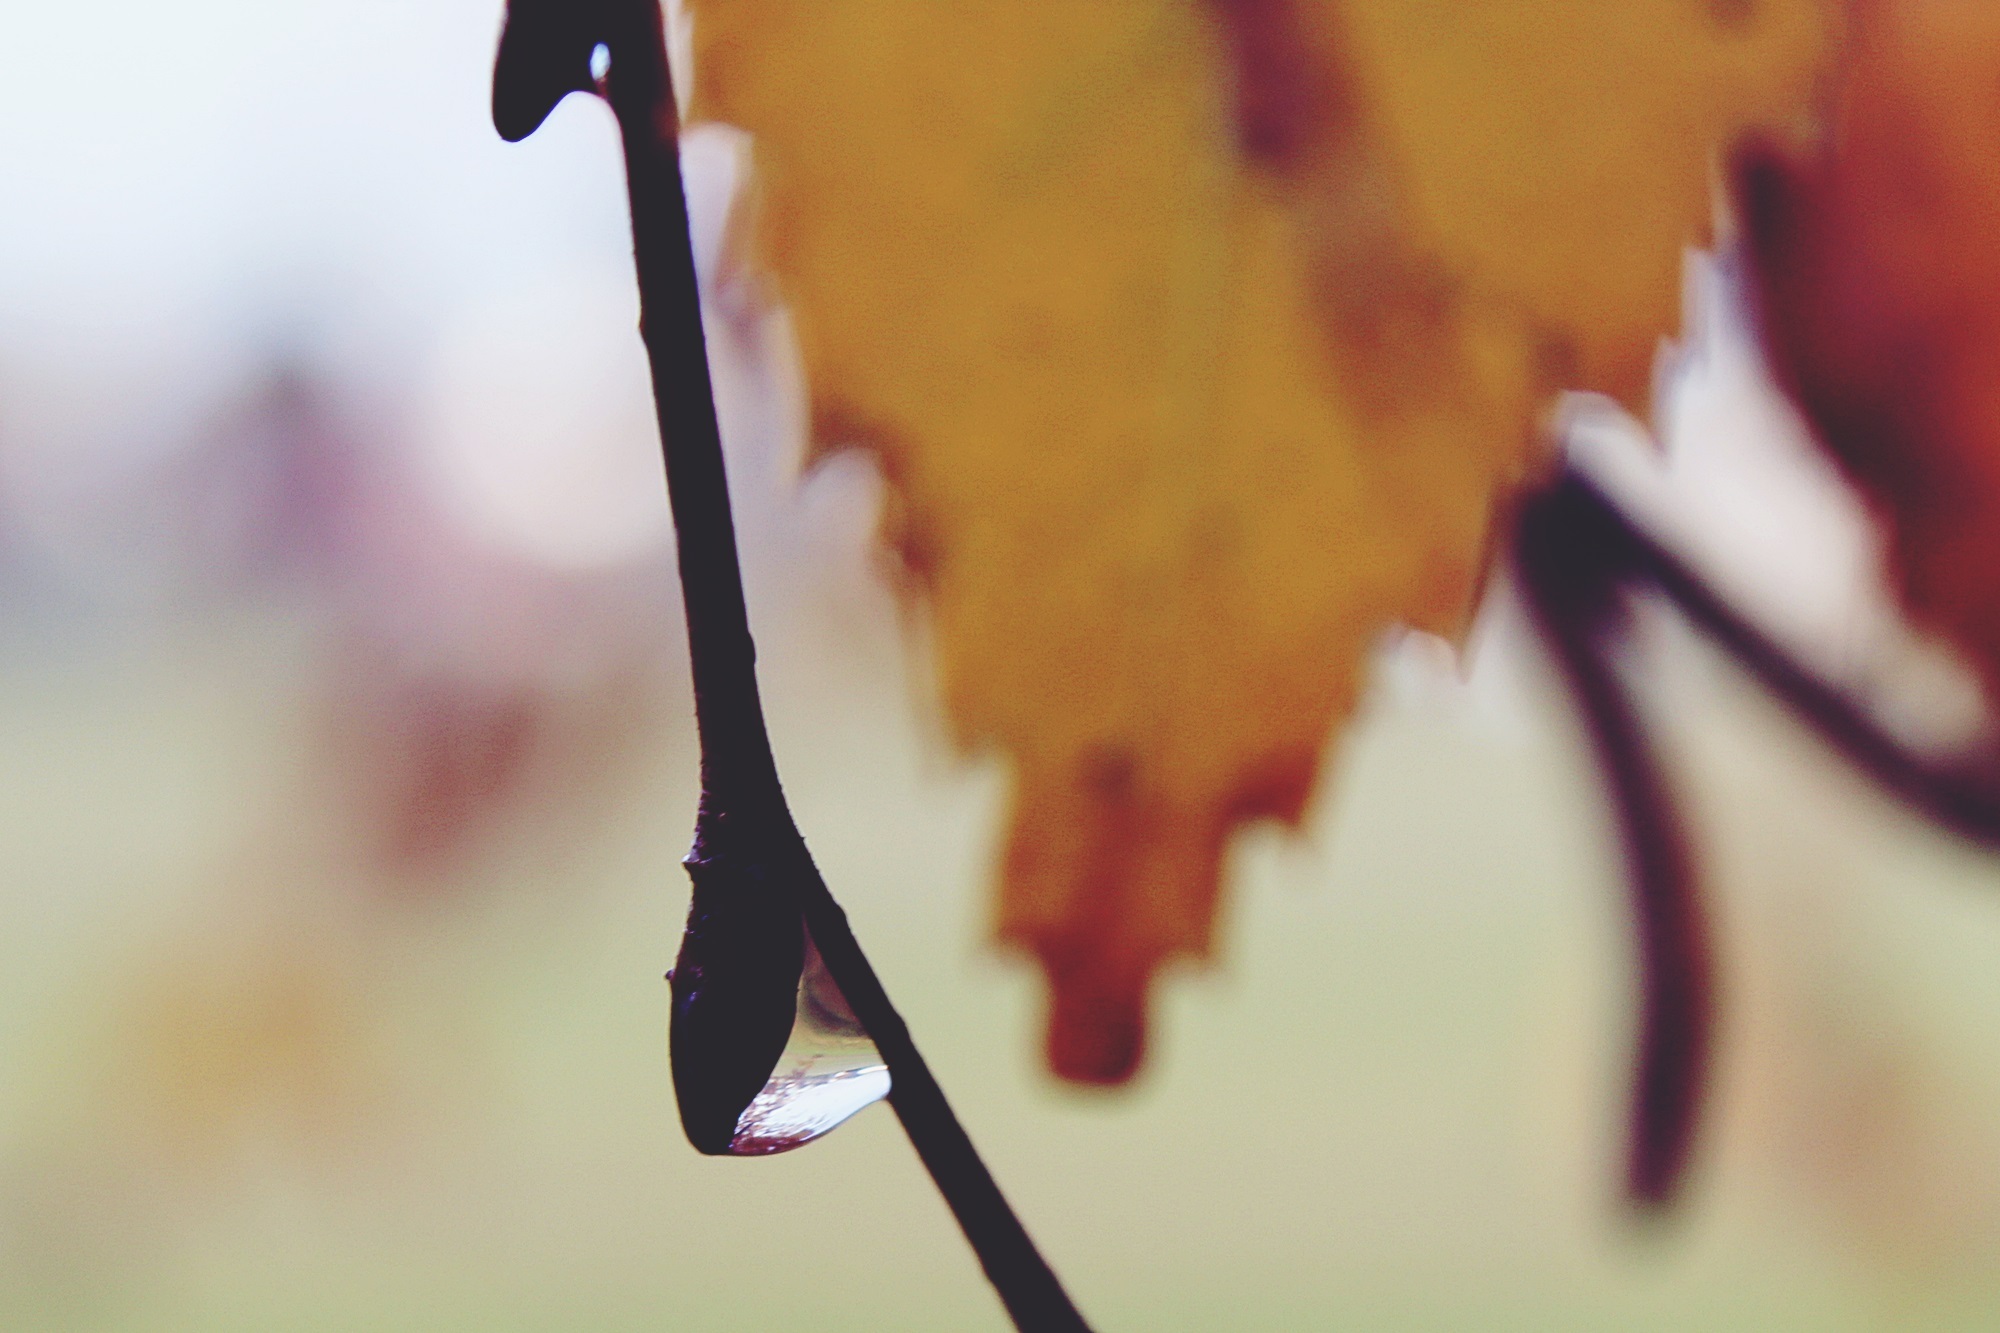
water, nature, branch, dew, liquid, plant, photography, rain, leaf, flower, petal, raindrop, wet, spring, red, color, autumn, yellow, close, season, drip, close up, leaves, dewdrop, drop of water, moisture, morgentau, macro photography, beaded